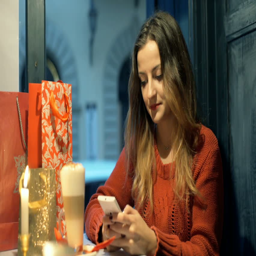
happy girl texting on smartphone in the cafe at christmas evening